Battle of Cerro Corá

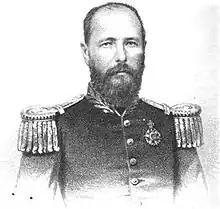
General José Antônio Correia da Câmara in 1870

On 18 February, an imperial column of 2,000 or 2,600 men, under the command of Correia da Câmara, was on the march near Bela Vista. Câmara learned that López's camp was on Cerro Corá from colonel Bento Martins. Such information was obtained through Paraguayan deserters and prisoners. Unlike López's men, the Brazilian column was very well armed, equipped and fed. In view of the information passed on by deserters, Câmara believed that the Paraguayan column was heading for Dourados, in Mato Grosso. The Brazilian general then planned a two-pronged attack: the bulk of the troops, under the command of Antônio Paranhos, would attack from the front, on the Concepción-Bella Vista-Dourados road, while Câmara would advance from the rear.